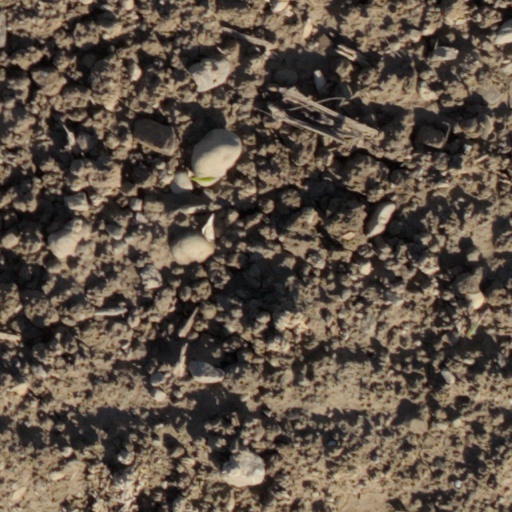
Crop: wheat